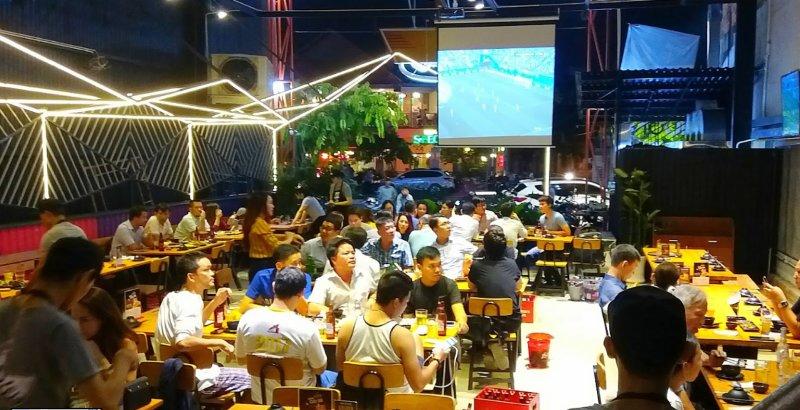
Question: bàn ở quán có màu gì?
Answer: bàn có màu vàng